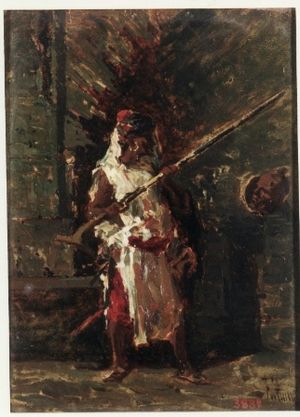
Askari
Askari, painting by Mariano Fortuny, 1860
Askari, Mariano Fortuny, 1860
"Askari er et arabisk, tyrkisk, persisk og swahili ord, som betyder ""soldat"". Det blev almindeligvis brugt, for at beskrive lokalt rekrutterede soldater i Østafrika og Mellemøsten, som tjenestegjorde i de europæiske kolonistyrker. Betegnelsen kan også betyde politi, gendarmeri og sikkerhedsstyrker.